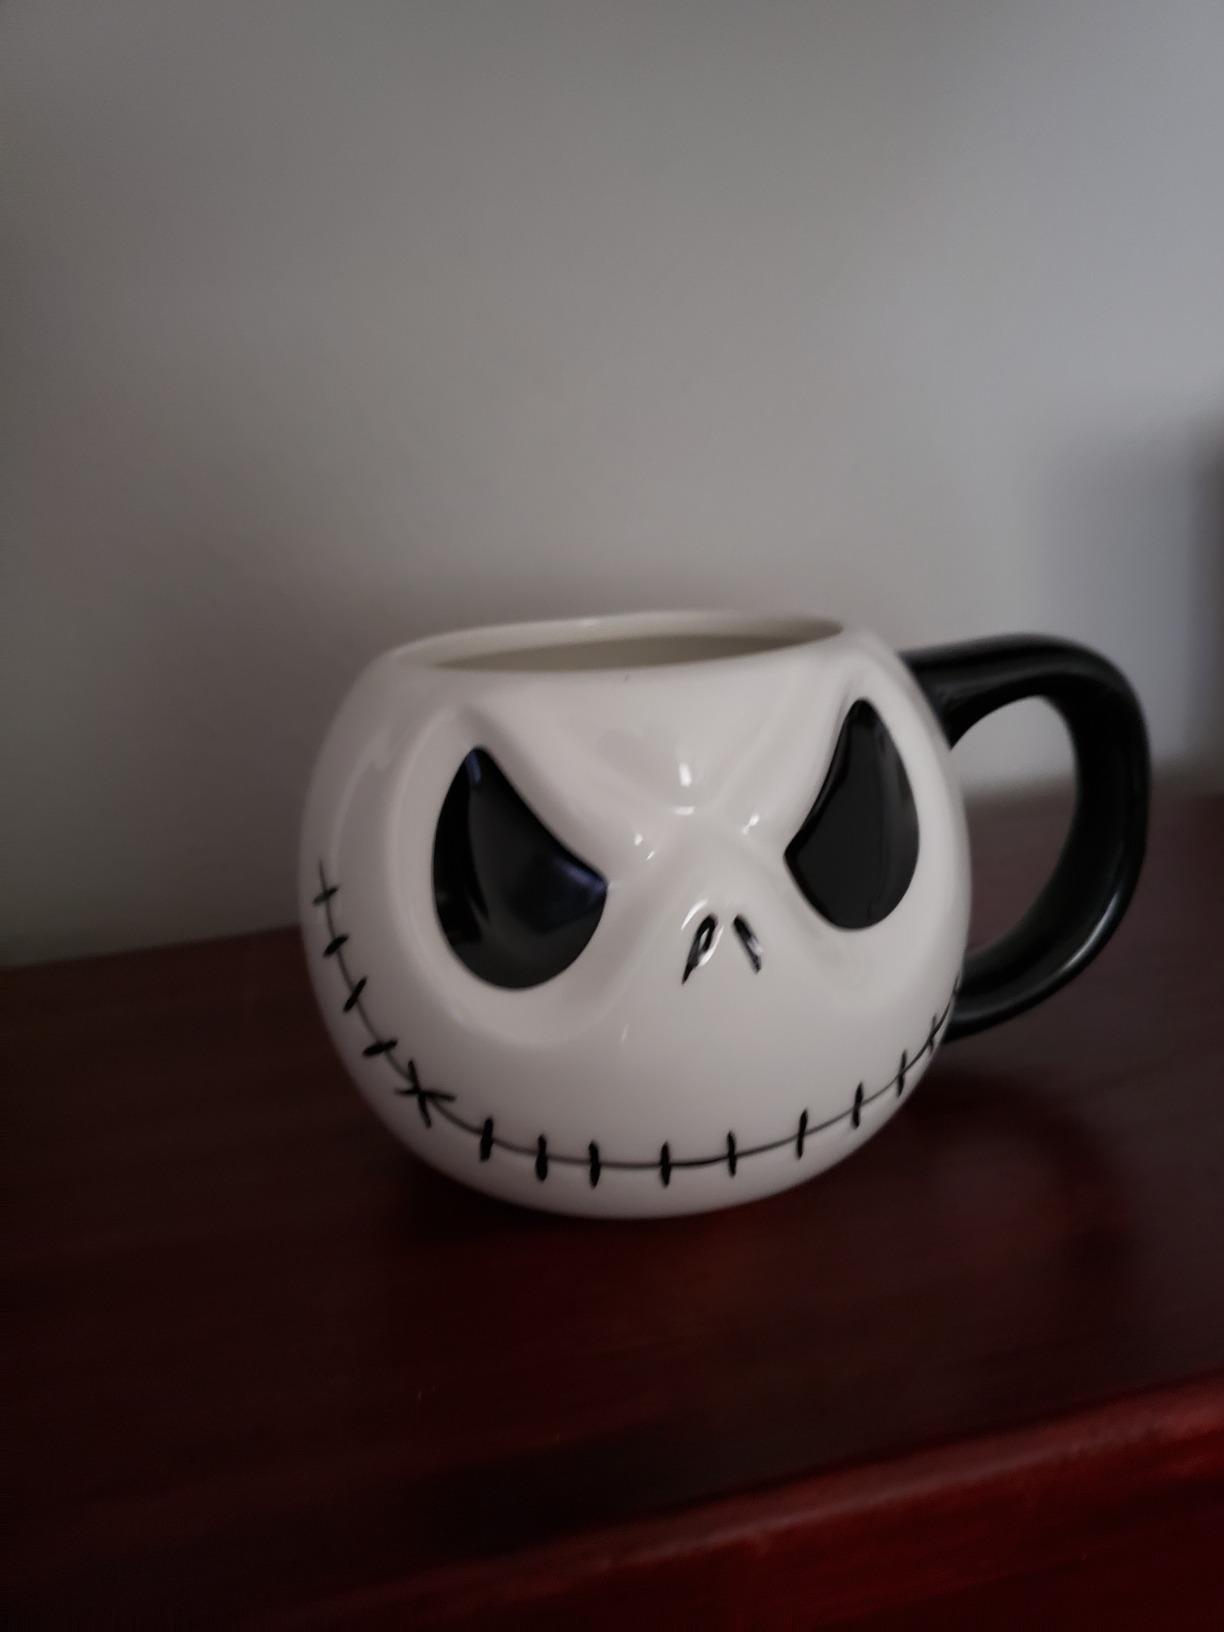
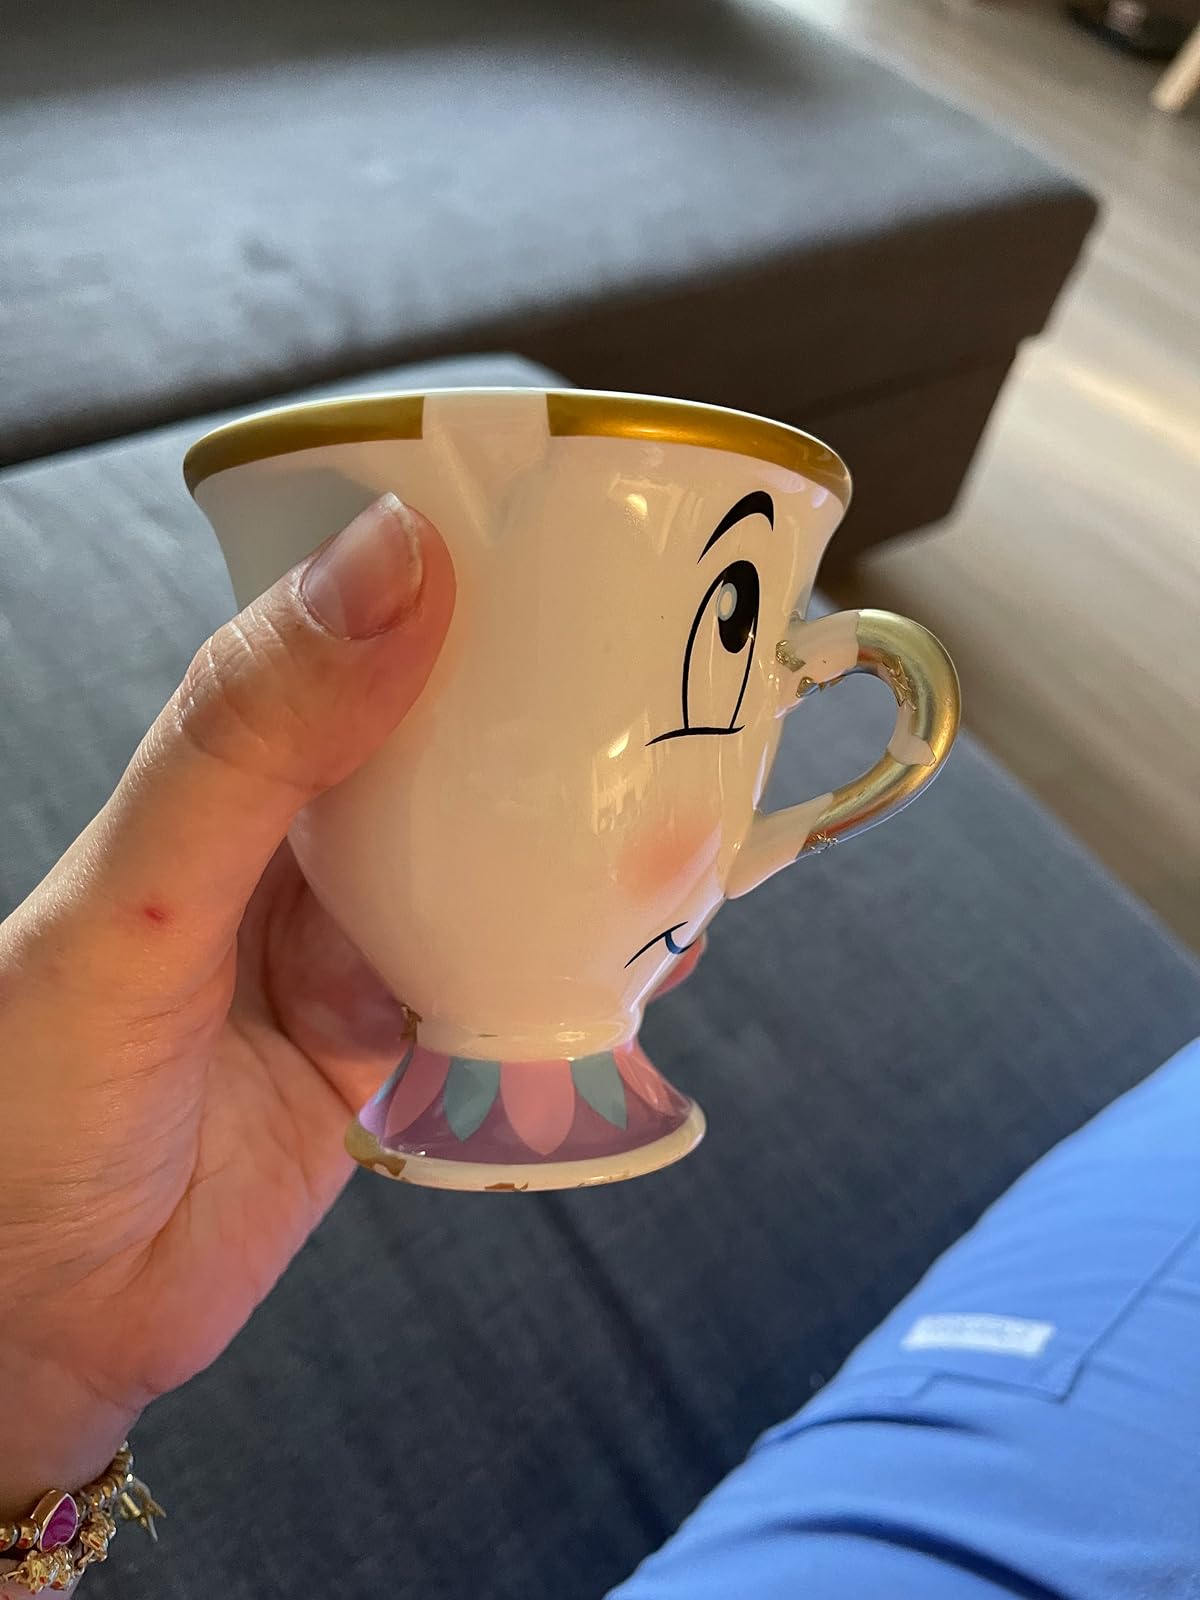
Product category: items_mug
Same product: no